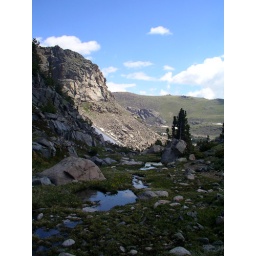
The sky is reflected in pools of water on the hike up to Glacier Lake, in Montana